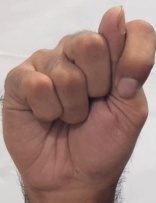
ASL sign: T